Train of Tomorrow

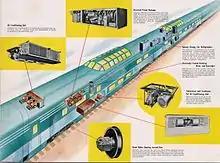
Technical features

Design of the "Train of Tomorrow" began in 1944, as a collaboration between General Motors (GM) and Pullman-Standard. According to author Brian Solomon, the train "was strictly intended as an innovation showcase, and...the automotive manufacturer had no interest in building its own passenger trains." According to a contemporary "Life" magazine article, its development cost approximately $1.5 million. GM had no less than five of its divisions involved with the train: the Electro-Motive Division (EMD) built its E7A locomotive, the Detroit Diesel Division and the Delco Products Division collaborated on the train's generating equipment, the Frigidaire Division built its air conditioning system, the Hyatt Bearings Division built its anti-friction, journal-box bearings, and GM's Styling Division concentrated on its interior design. GM did not, however, foray into the field of building passenger railroad cars, until its introduction of the Aerotrain a decade later.